Winter Haven, Florida

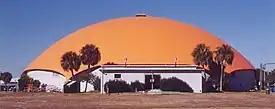
Old, undated photograph of the Winter Haven Orange Dome.

The Orange Dome, located near the corner of Cypress Gardens Blvd and US Hwy 17, was built in 1964. For 48 years, it hosted the annual Citrus Festival and other civic affairs. In February 2012, the Orange Dome was demolished to make way for The Landings, a proposed $150 million mixed-use development that was intended to include high-end retail stores, restaurants, hotels, apartments and a new movie theater to be built at the Chain of Lakes Complex. However, after the construction of three fast food chain stores, the project collapsed. , the developer and the city were in negotiations to determine the future of the site.